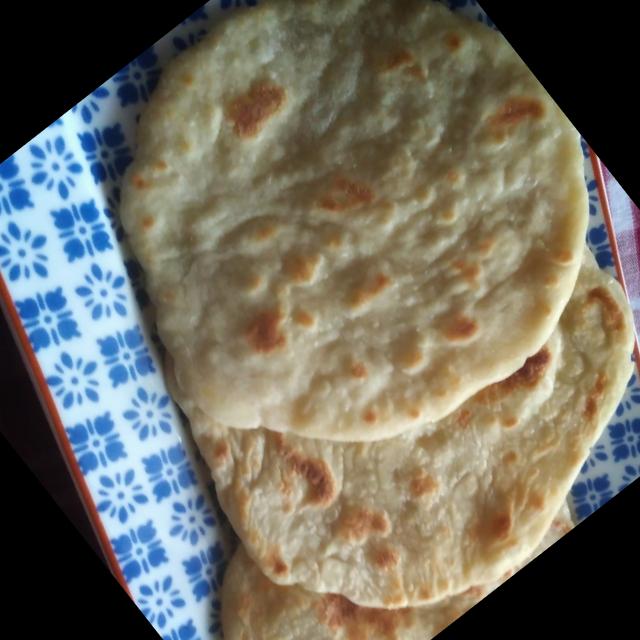
Dish: chapati